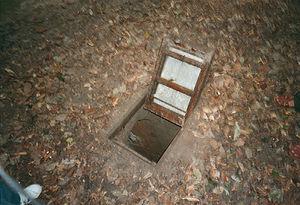
L'offensive du Tết est une campagne militaire menée en 1968 par les forces combinées du Front national de libération du Sud Viêt Nam et de l'Armée populaire vietnamienne pendant la guerre du Viêt Nam. Les buts poursuivis étaient le soulèvement de la population sud-vietnamienne contre la République du Viêt Nam, démontrer que les déclarations américaines selon lesquelles la situation s’améliorait étaient fausses, et dévier la pression militaire pesant sur les campagnes vers les villes sud-vietnamiennes.
Les tunnels de Củ Chi sont un immense système de tunnels souterrains situés dans la zone de Củ Chi, un des cinq districts suburbains de Hô-Chi-Minh-Ville au Viêt Nam. Ils sont situés à une quarantaine de kilomètres au Nord-Ouest du centre ville et à 25 km seulement de l'aéroport Tân Sơn Nhất.